Chūkyō-keibajō-mae Station

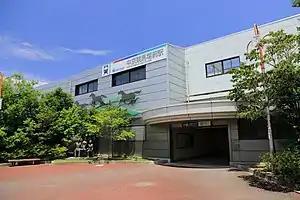
Chūkyō-keibajō-mae Station, South entrance, June 2018

Chūkyō-keibajō-mae Station is served by the Meitetsu Nagoya Main Line and is 51.4 kilometers from the terminus of the line at Toyohashi Station.